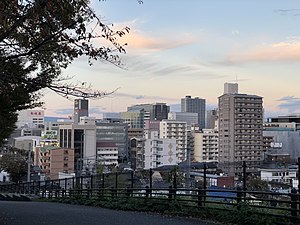
Toyota (Aichi)
Toyota Skyline
Toyota er en by i Japan med 423.343 indbyggere. Byen er lokaliseret i Aichi-præfekturet en times transport øst for hovedbyen Nagoya.